Caricatures of Charles Darwin and his evolutionary theory in 19th-century England

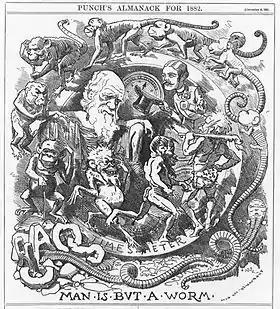
Shortly after the Publication of "The Formation of Vegetable Mould Through the Action of Worms", Linley Sambourne's cartoon "Man Is But a Worm" was published in "Punch"'s Almanack. It depicts the evolution of the worm into the human – in this case, the English gentleman – as a means of ridiculing Darwin's theory.

Before Charles Darwin and his groundbreaking theory of evolution, primates were mainly used as caricatures of human nature. Although comparisons between man and animal are rather old, it was not until the findings of science that mankind recognised itself as a part of the animal kingdom (however, in some religious beliefs, mankind still plays a unique role above animals and is not considered part of the animal kingdom). Caricatures of Darwin and his evolutionary theory reveal how closely science was intertwined with both the arts and the public during the Victorian era. They display the general perception of Darwin, his "monkey theory" and apes in 19th-century England.